Reading Railroad Massacre

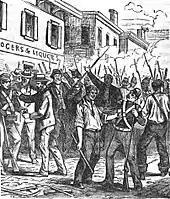
Members of the 16th Regiment surrendering their weapons to the mob

Soldiers began deserting. Some of the 16th drank with the strikers, and drunkenly roamed the streets threatening violence. A great many were won over by the mob in their animosity toward the 4th over the killings of the previous night. As the day progressed, there was a real and growing risk of an open fight between the 16th and the 4th. General Bolton, before leaving for Reading himself, telegraphed the State Adjutant General, "Have United States troops sent to Reading at once. Portion of the Sixteenth regiment are about revolting and joining the strikers".